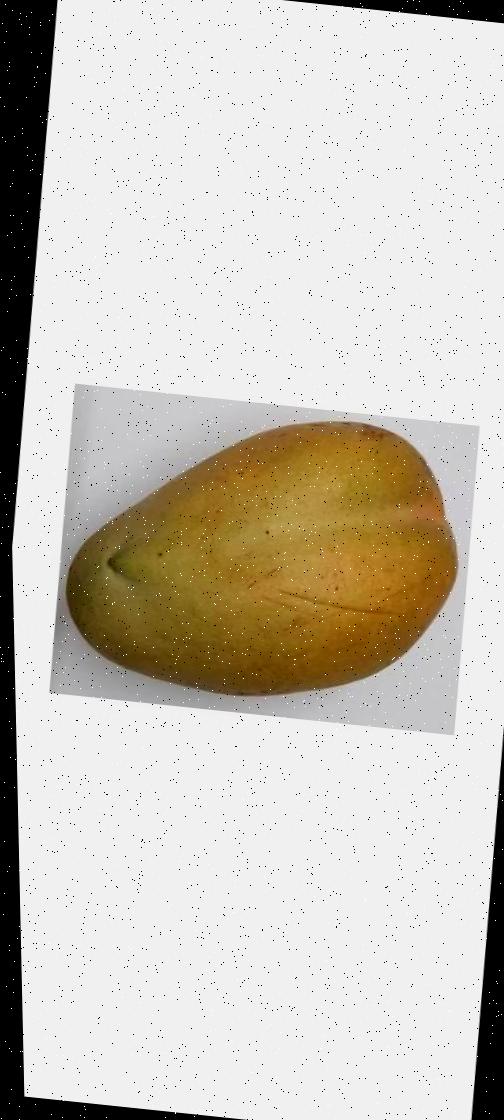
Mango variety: Bari-11